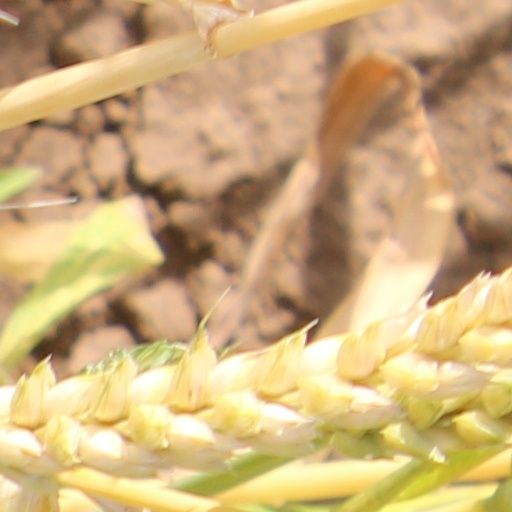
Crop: wheat